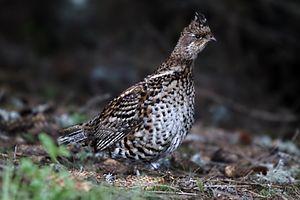
Cette liste de la faune française regroupe les espèces de Galloanserae peuplant la France métropolitaine.